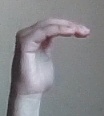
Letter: haa